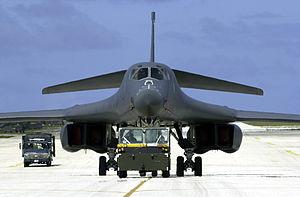
Le Rockwell B-1 Lancer est un bombardier stratégique à long rayon d'action et à géométrie variable développé par les États-Unis dans les années 1970. Il a été construit, hors prototypes, à 100 exemplaires et 60 sont toujours en service en 2020. Il est surnommé « The Bone » au sein de l'armée américaine, en référence à sa désignation « B-One ».
L'Andersen Air Force Base est une base de l'United States Air Force située sur l'île de Guam dans l'Océan Pacifique. Elle abrite le 36th Wing des Pacific Air Forces.